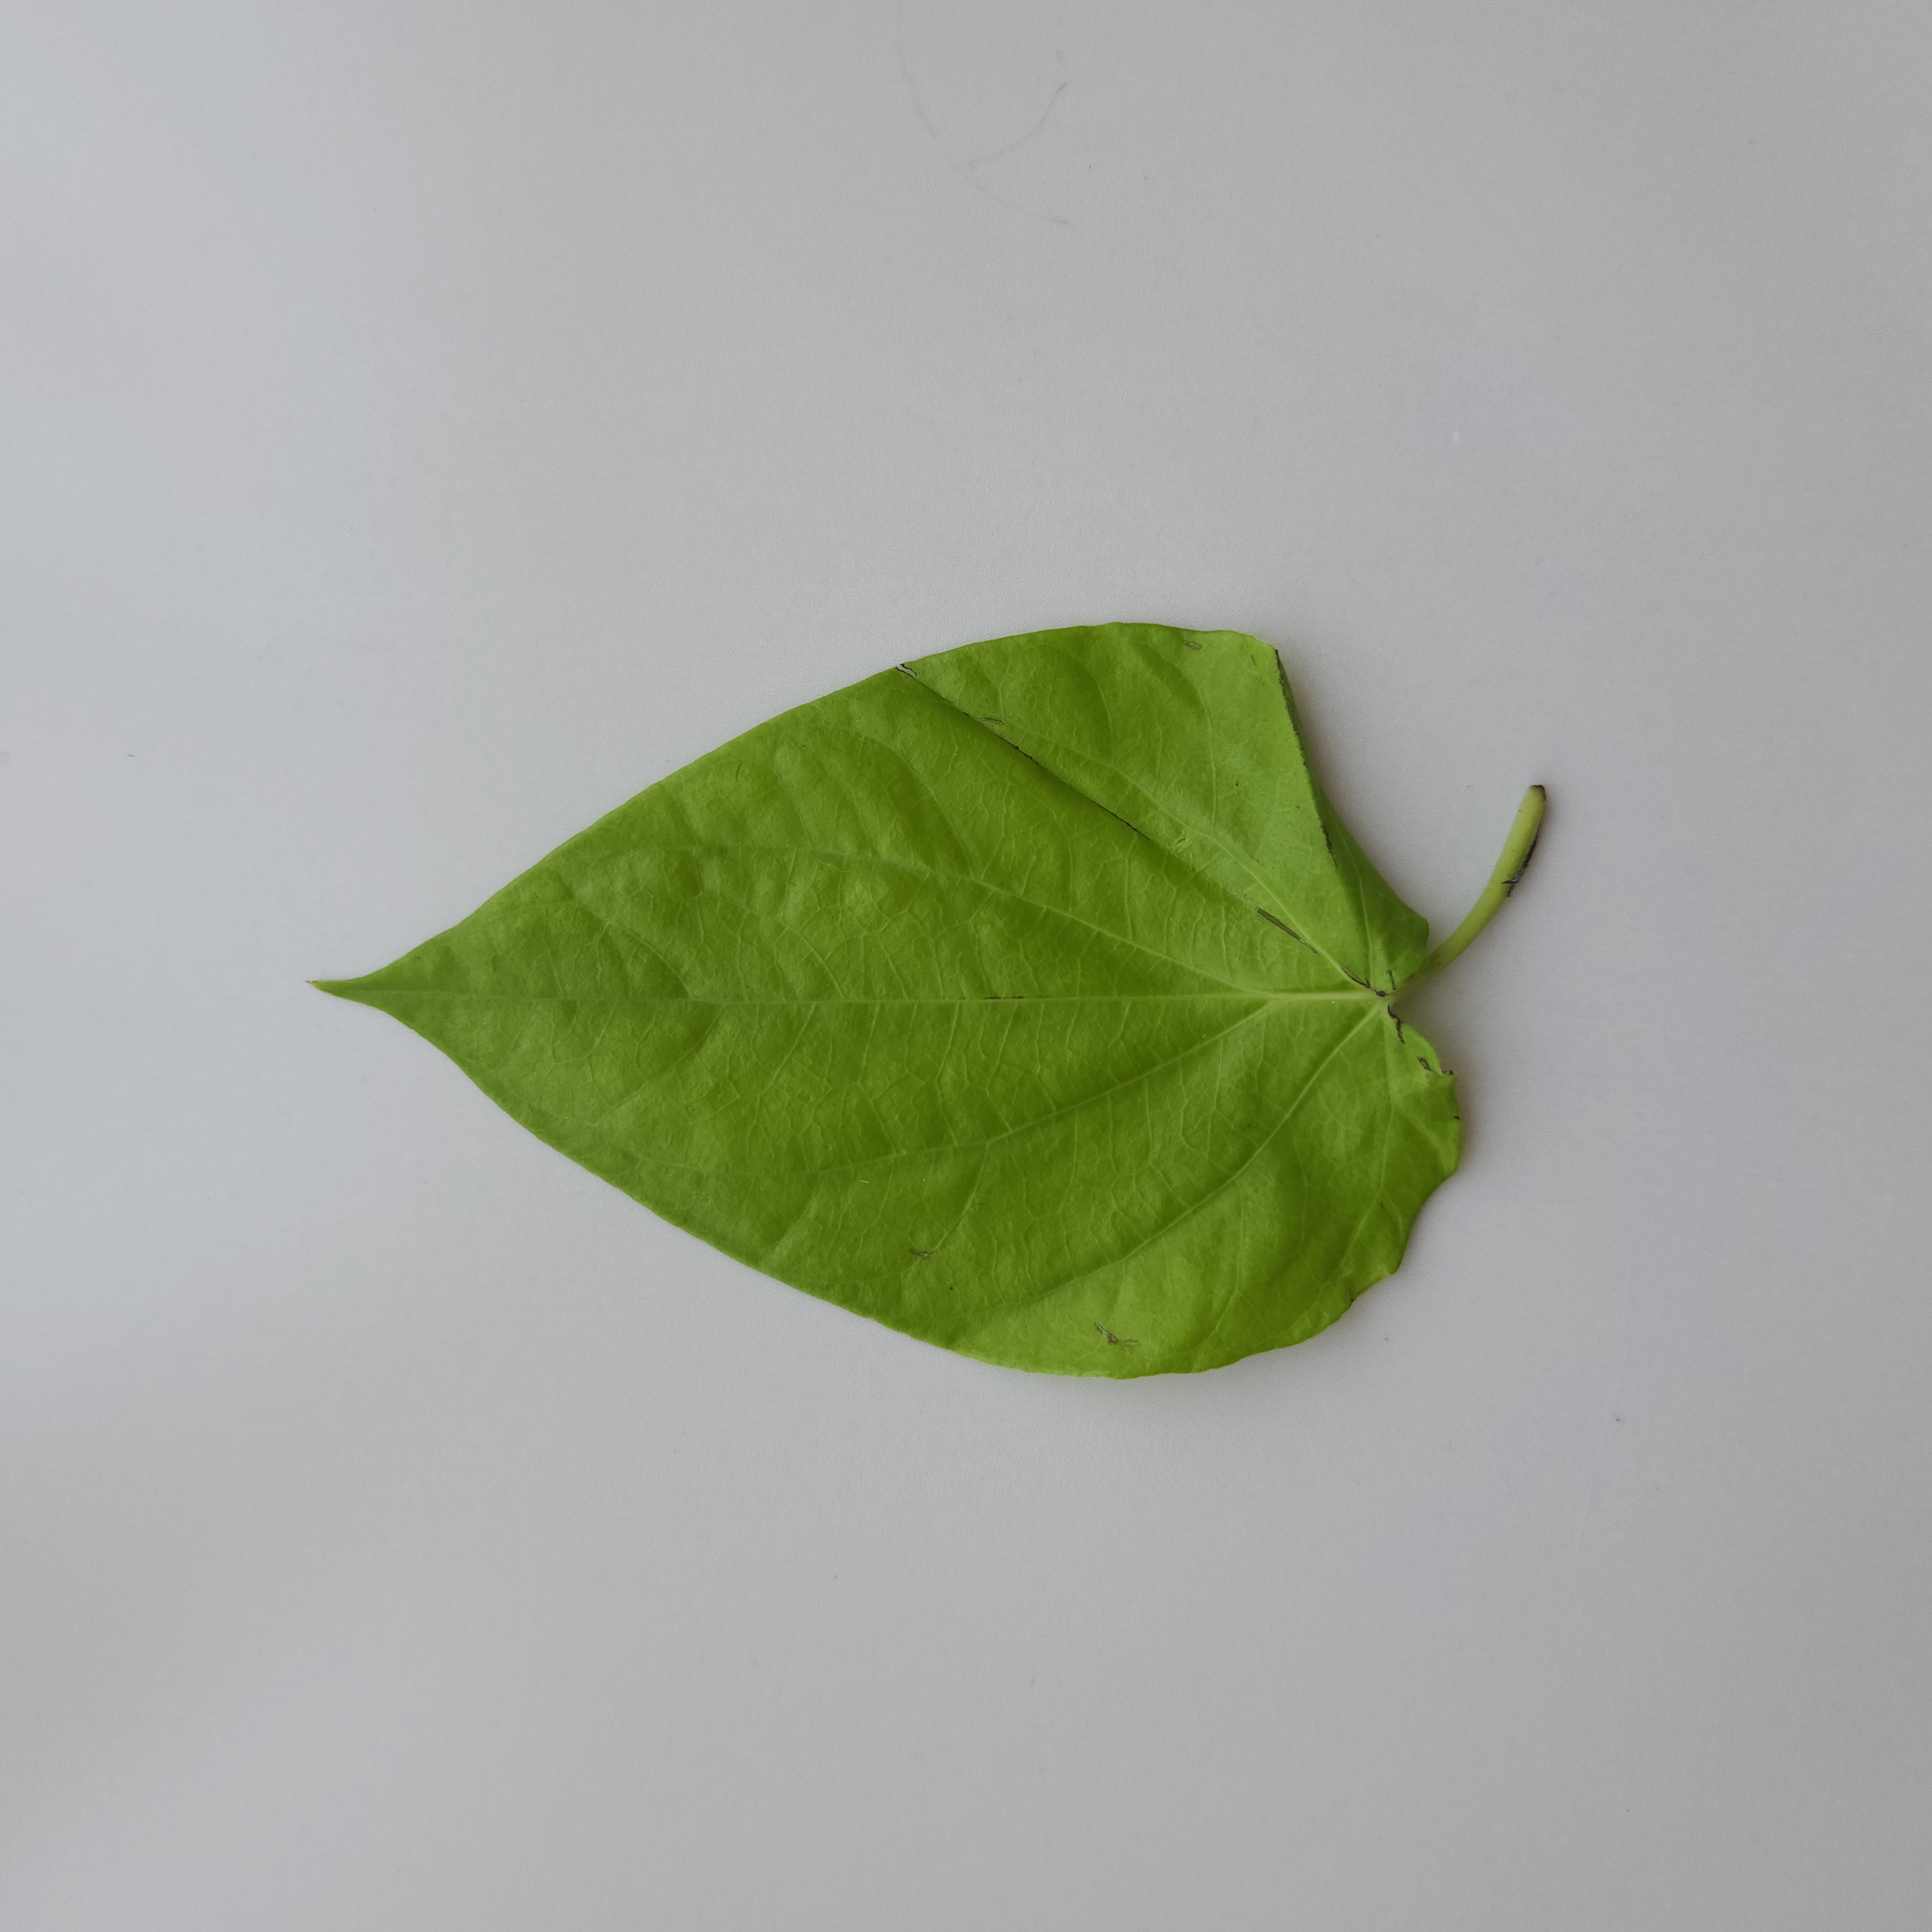
Label: Healthy